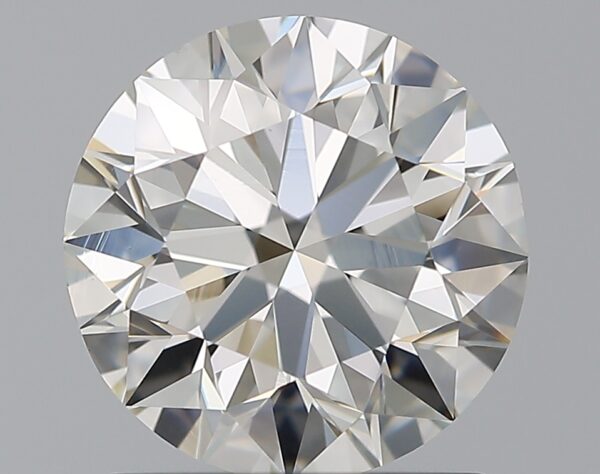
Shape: round
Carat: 1.5
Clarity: VS1
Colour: I
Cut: EX
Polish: EX
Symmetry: EX
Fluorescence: N
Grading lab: GIA
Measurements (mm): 7.22 x 7.28 x 4.55